Kannan Varuvaan (2000 film)

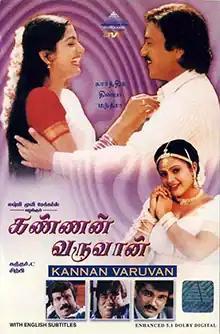
DVD cover

Kannan Varuvaan is a 2000 Indian Tamil-language drama film written and directed by Sundar C. The film stars Karthik, Manthra and Divya Unni (in her Tamil debut ), while Goundamani, Senthil, Manorama, Ranjith and Radha Ravi play supporting roles. The music was composed by Sirpy with editing by P. Sai Suresh and cinematography by U. K. Senthil Kumar. The film was released on 25 May 2000. The film was an average success at box office.